Richmond, Indiana, facility fire

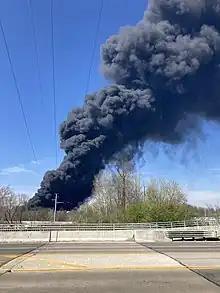
View of the fire from the South A Street bridge at 3:52 PM local time on April 11, 2023

The fire occurred on Tuesday, April 11, 2023, around 3 p.m. EDT, when a semi-trailer carrying plastics behind the recycling processing facility was engulfed in flames. Numerous emergency responders, including the Indiana State Police and sheriff departments from Richmond, Indiana and Wayne County, Indiana, assisted with evacuations. Described as "serious" and "large-scale" by Richmond mayor Dave Snow, the fire prompted an evacuation/shelter in place order for areas outside of the incident area, which included nearly 2,000 people. As a result of the smoke stemming from the fire, Randolph and Wayne counties were under alerts for poor air qualities. The situation became more problematic after some bystanders moved closer to the fire with explosions occurring at the same time.